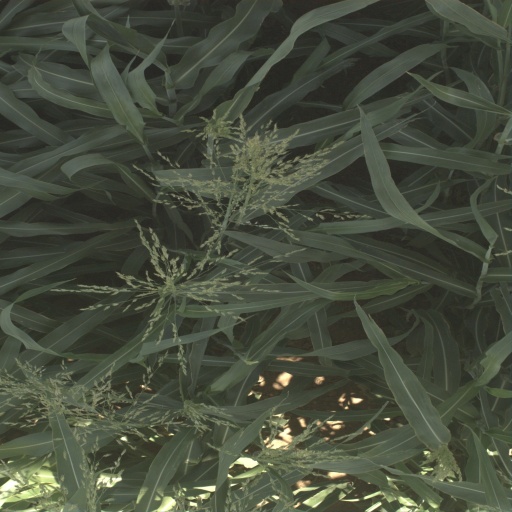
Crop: sorghum